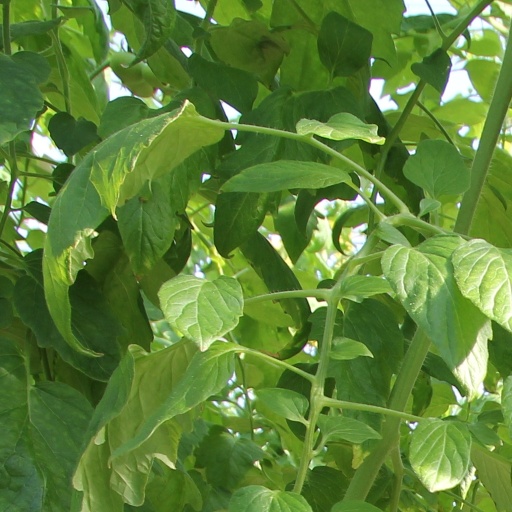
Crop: tomato